Tropical cyclones in 1999

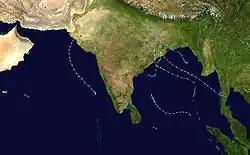
1999 North Indian Ocean cyclone season summary map

It was an extremely active and deadly tropical cyclone season in recent times. The season produced an above-average number of cyclonic storms but there was a very above-average number of intense cyclones. In May, a Category 3 cyclone struck Pakistan, leaving 6,400 people dead. In October, two very intense cyclones struck eastern India within two weeks of each other with the latter becoming the most intense Northern Indian Ocean cyclone on record, leaving over 10,000 people dead and causing more than $5.4 billion (1999 USD) in damages.